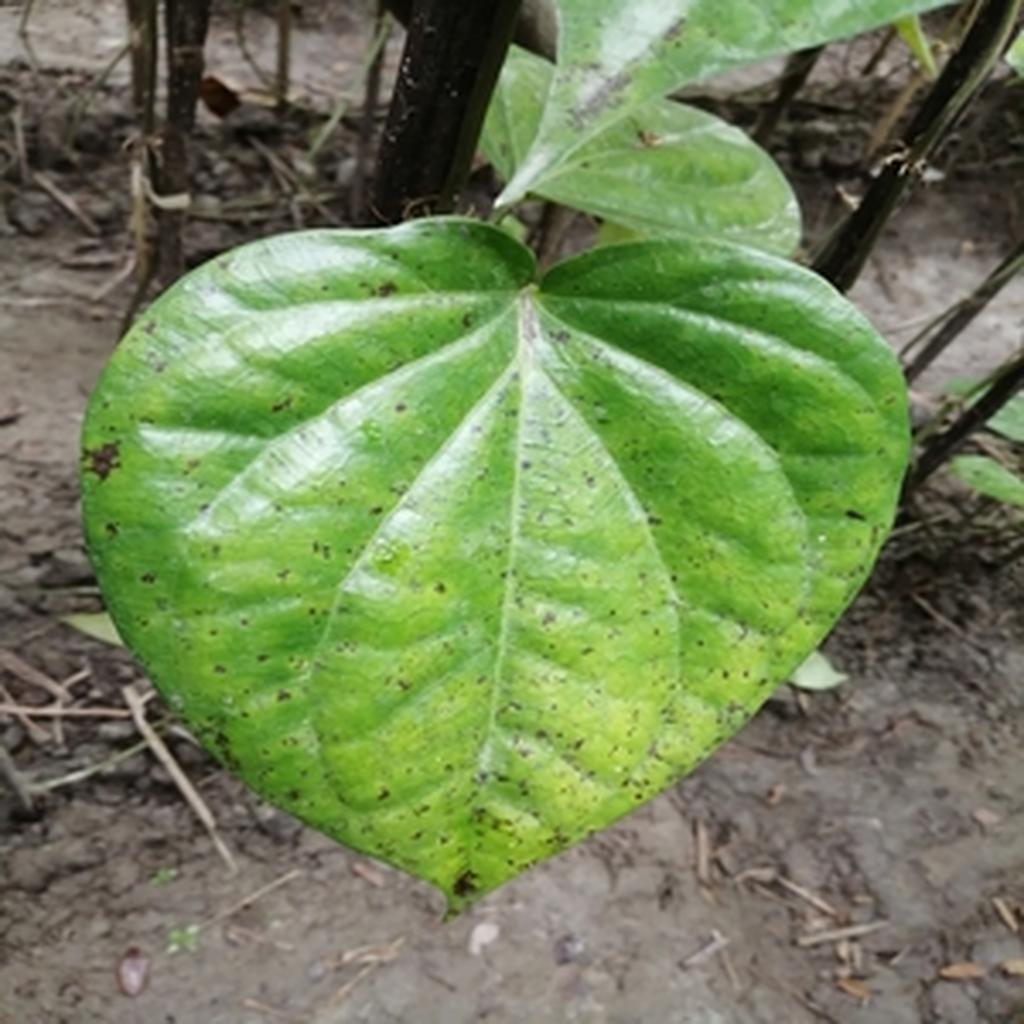
Label: Leaf_Spot